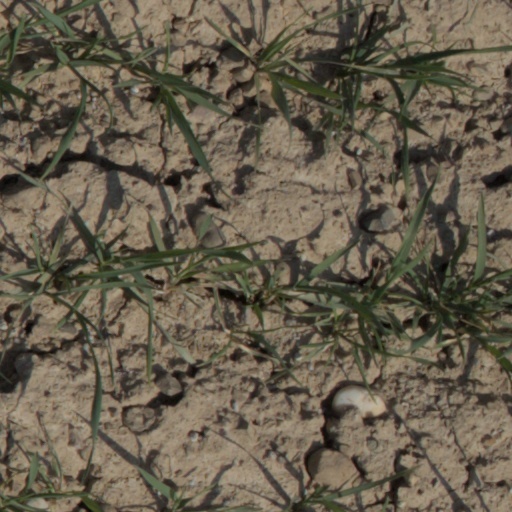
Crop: wheat